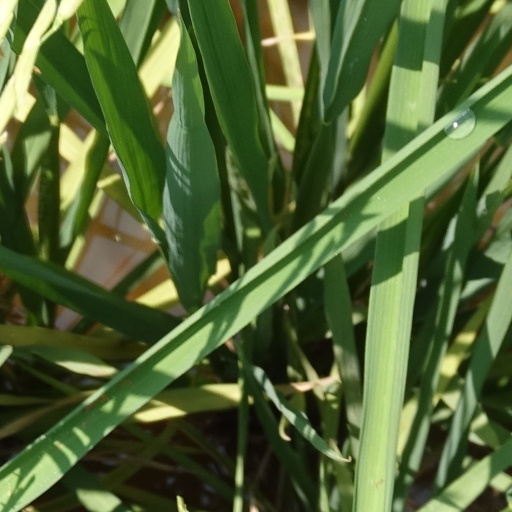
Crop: rice